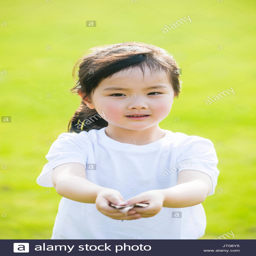
a girl playing in the park